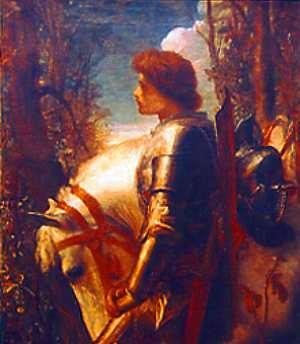
George Frederic Watts est un peintre et sculpteur anglais populaire de l'époque victorienne lié au mouvement symboliste. Watts est devenu célèbre de son vivant pour ses œuvres allégoriques telles que les tableaux Hope et Love and Life.